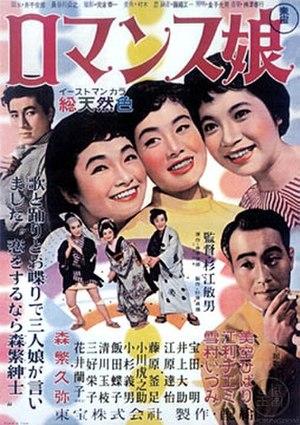
Toshio Sugie est un réalisateur japonais actif des années 1940 aux années 1960.